Presidency of John F. Kennedy

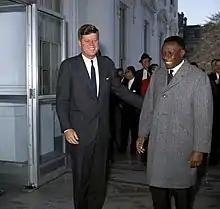
President Kennedy with Congolese Prime Minister Cyrille Adoula in 1962

An agency to enable Americans to volunteer in developing countries appealed to Kennedy because it fit in with his campaign themes of self-sacrifice and volunteerism, while also providing a way to redefine American relations with the Third World. His use of war rhetoric for peaceful ends made his appeal for the new idea compelling to public opinion.